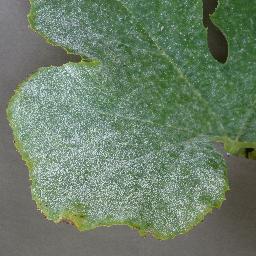
Label: Squash___Powdery_mildew